Gajac, Gironde

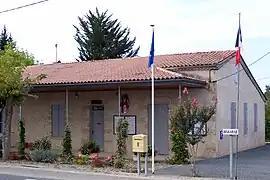
Town hall

Gajac is a commune in the Gironde department in southwestern France.